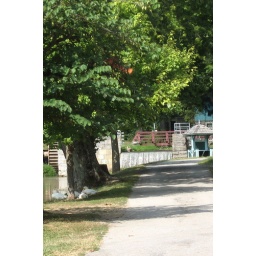
Obviously the ducks sitting beside the road aren't too worried about traffic. Metamora, Indiana August 28, 2008